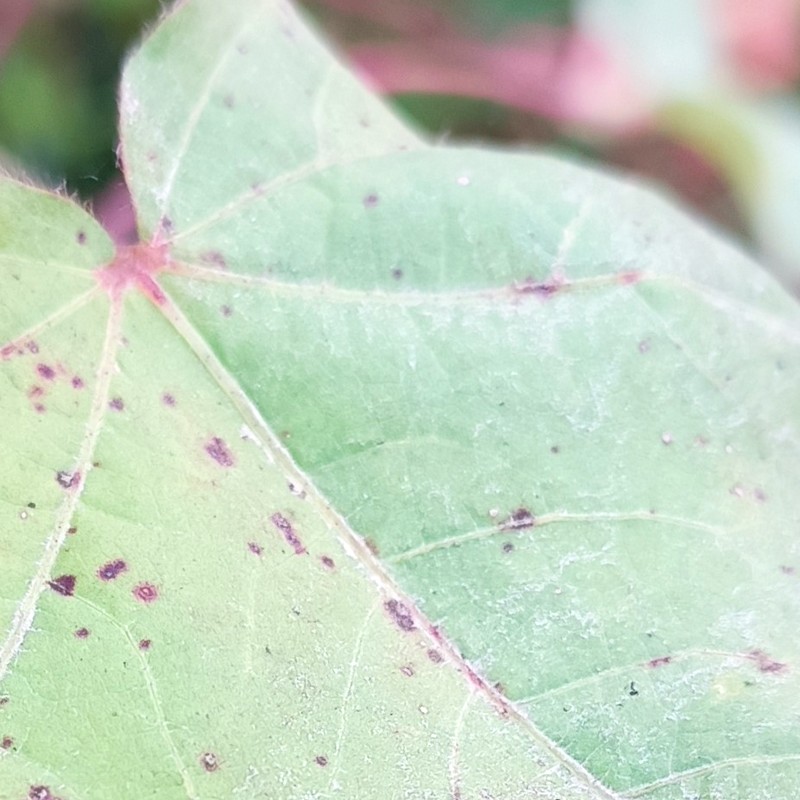
Label: Bacterial Blight